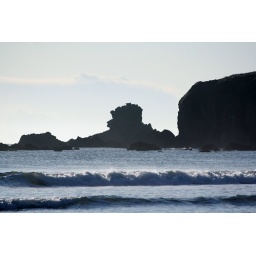
This rock carved by Atlantic rollers into the shape of a sitting lion adptly guards the western end of Bonmahon Bay